Battle of Orgreave

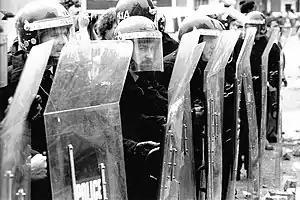
A "long shield" Police Support Unit, equipped with protective riot gear and acrylic shield. "Short shield" units were equipped with smaller, round shields which afforded greater mobility (1985).

Mass picketing had proved successful at the Battle of Saltley Gate in Saltley, Birmingham, during the 1972 miners' strike. At Saltley Coke Works, 30,000 pickets and supporters led by Scargill had faced 800 police officers, and on 10 February 1972 Sir Derrick Capper, the chief constable of Birmingham City Police, ordered the coking plant to close its gates "in the interests of public safety". Closure of the Saltley works secured victory for the NUM and nine days later the Conservative government of Edward Heath agreed to meet the union's demands.